Answer in natural language. Considering the relative positions, where is Window (highlighted by a red box) with respect to Doorway (highlighted by a green box)? Choose between the following options: left or right
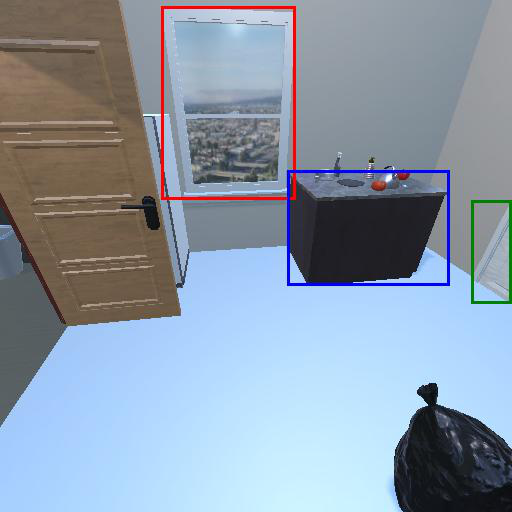
<answer>left</answer>